Mounir Benmeddour

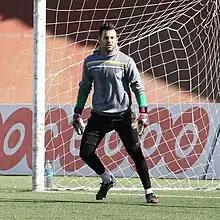

Mounir Benmeddour (born 8 May 1988) is an Algerian professional footballer. He currently plays as a goalkeeper of AS Khroub in the Algerian Ligue Professionnelle 2.